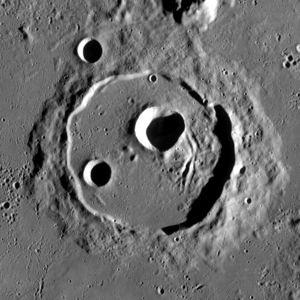
Cassini (månekrater)
Cassini er et nedslagskrater på Månen. Det befinder sig i Palus Nebularum i den østlige ende af Mare Imbrium på Månens forside. Det er opkaldt efter den italiensk-franske astronom Giovanni Domenico Cassini og den franske astronom Jacques Cassini.